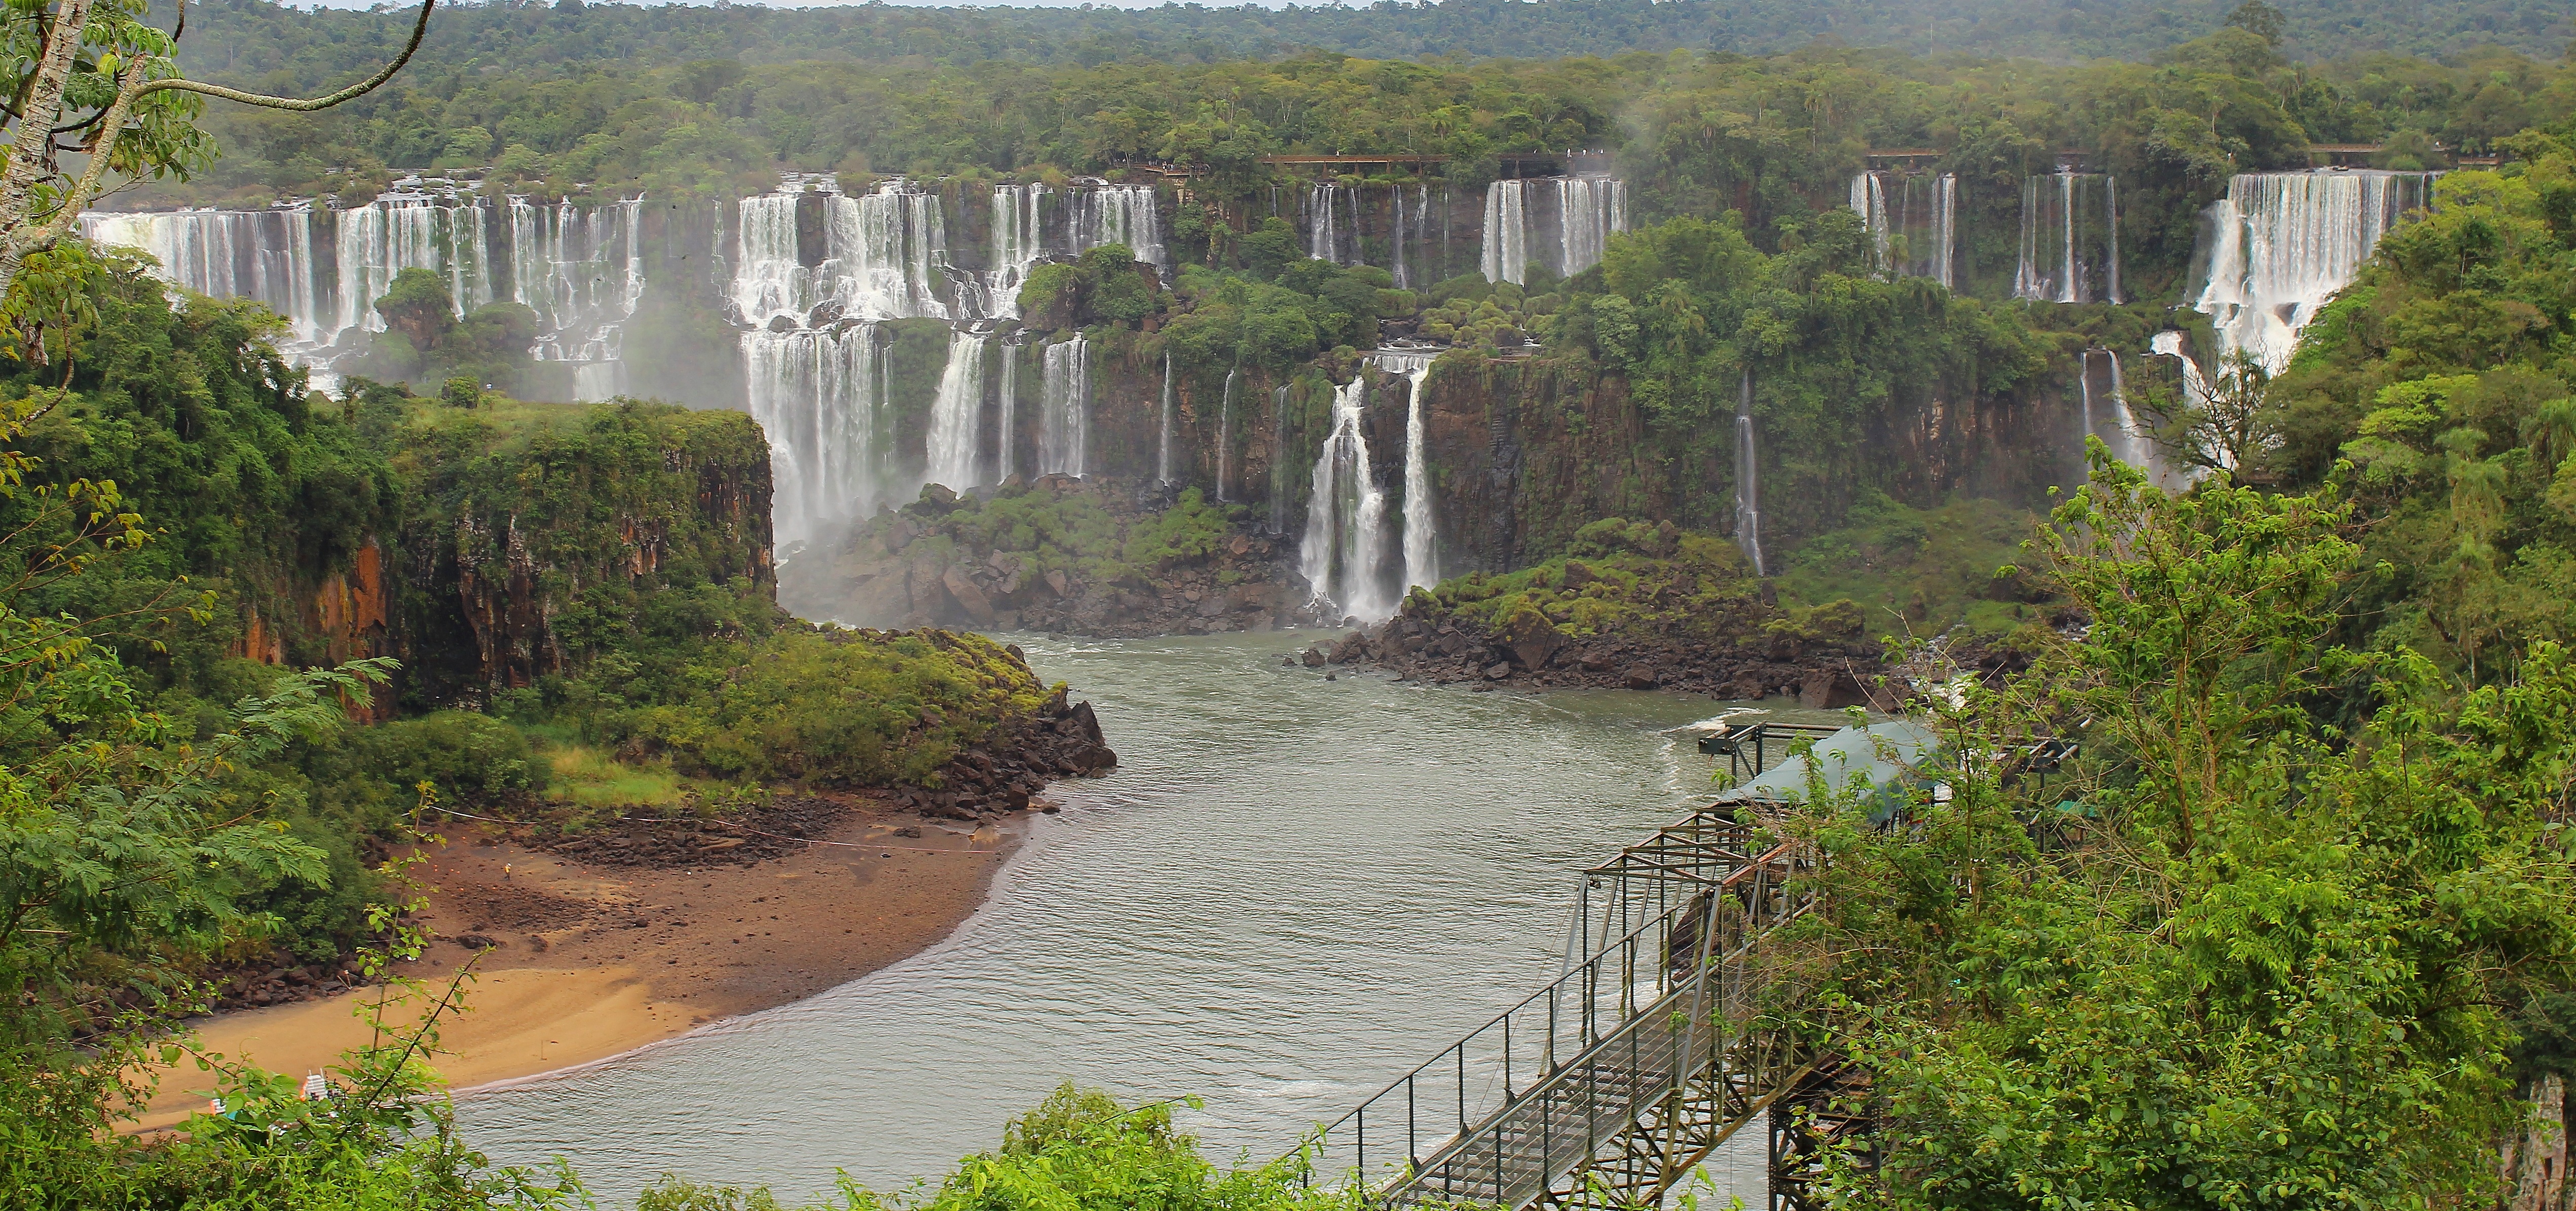
landscape, nature, forest, waterfall, river, jungle, ride, reservoir, tourism, body of water, holidays, parana, brazil, water feature, watercourse, cataracts, nature reserve, water falls, geological phenomenon, mouth igua u, triple frontier, the igua u river, queen of waterfalls